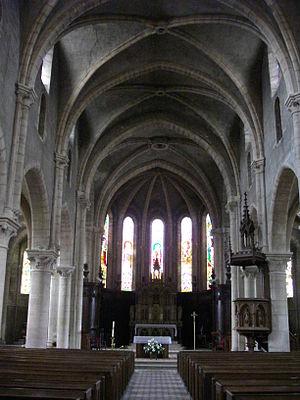
Église collégiale Saint-Étienne de Gorze (Moselle, France). Nef